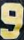
Number: 9